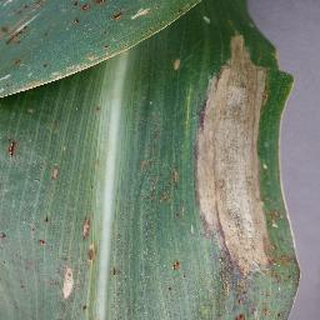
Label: corn_northern_leaf_blight